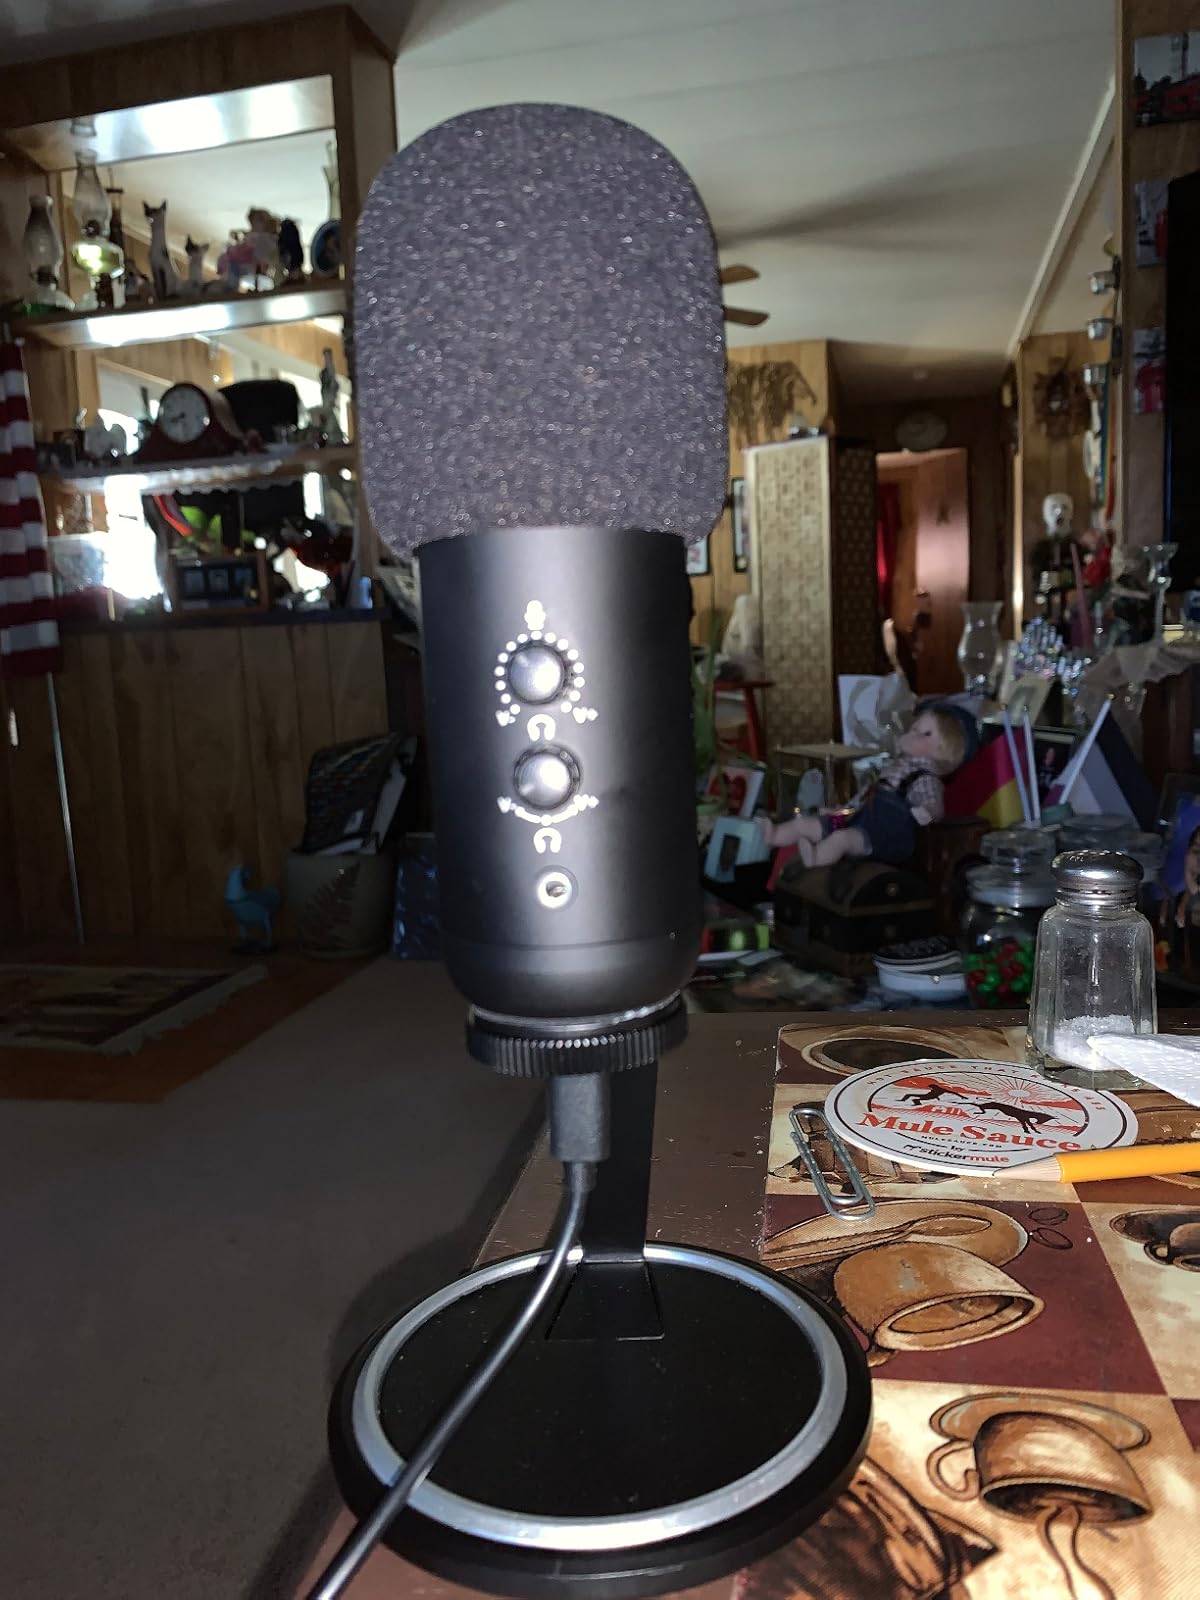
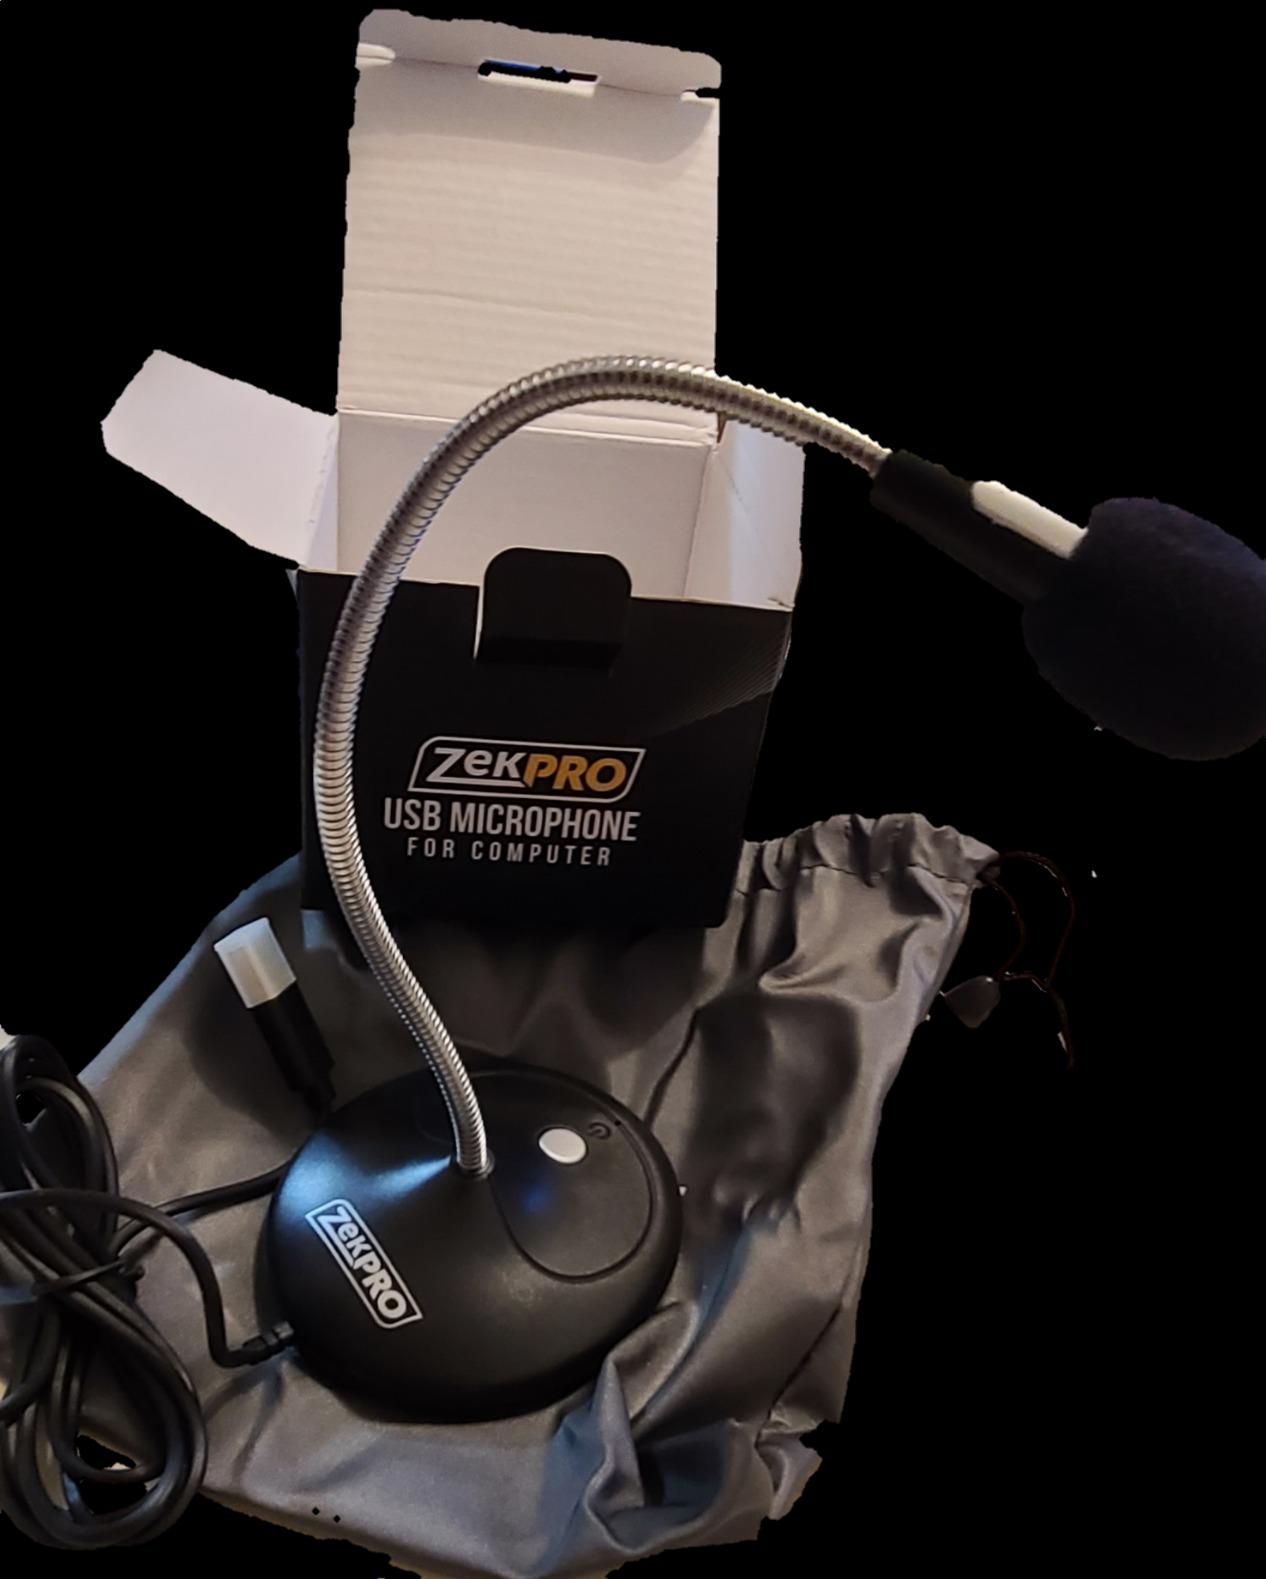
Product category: microphone
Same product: no